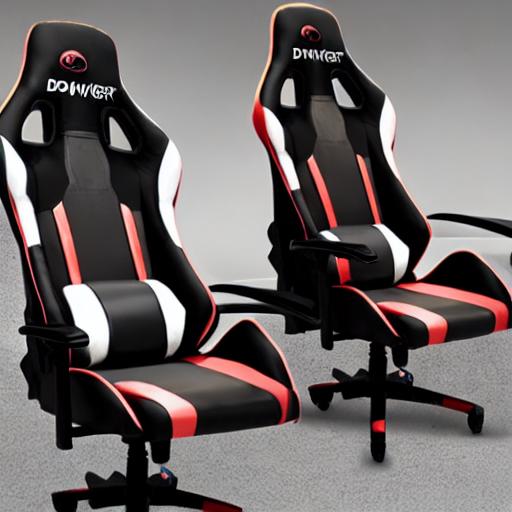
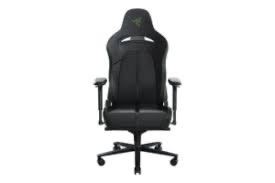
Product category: items_chair
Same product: no